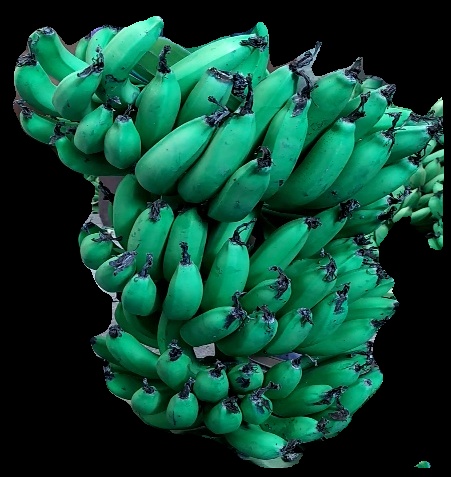
Variety: pachbale
Grade: grade3